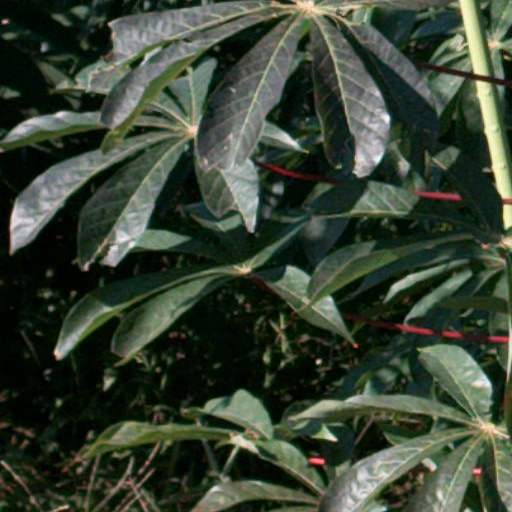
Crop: cassava